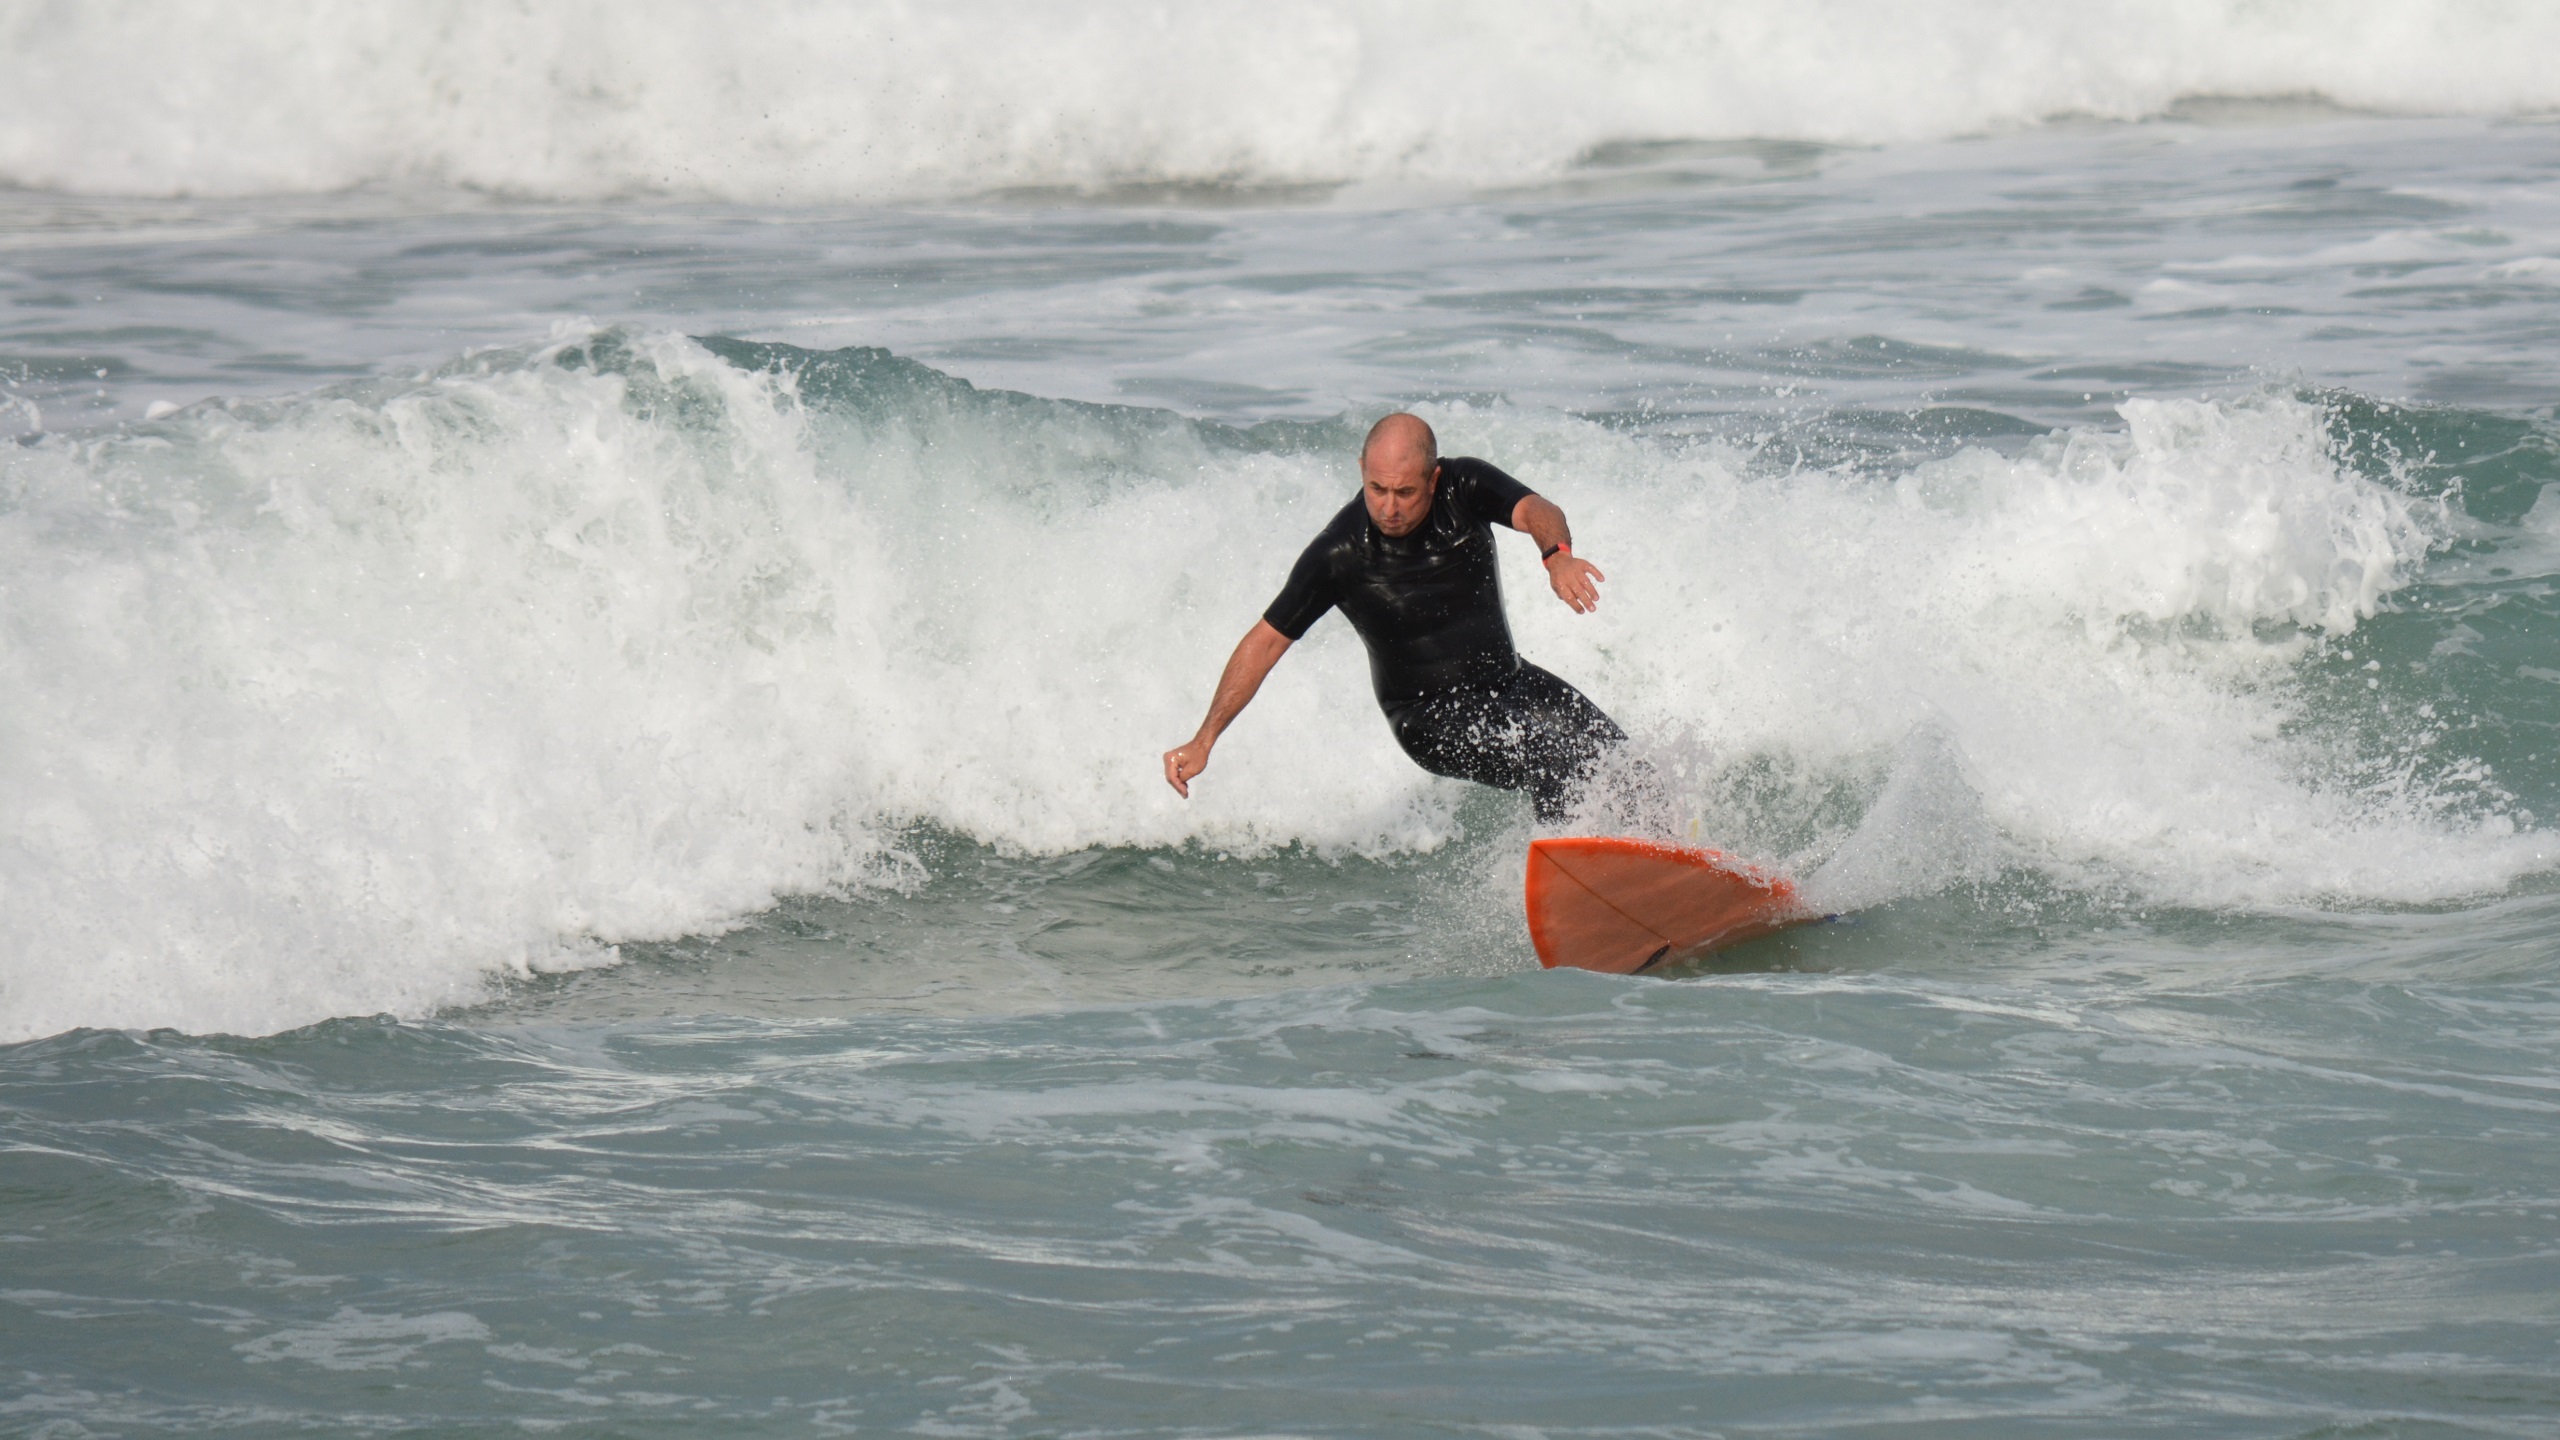
sea, water, outdoor, ocean, sport, wave, surfer, male, surf, surfing, surfboard, extreme sport, activity, australia, fun, sports, skimboarding, water sport, wind wave, boardsport, surfing equipment and supplies, surface water sports, individual sports, bodyboarding, wakesurfing, elouera beach